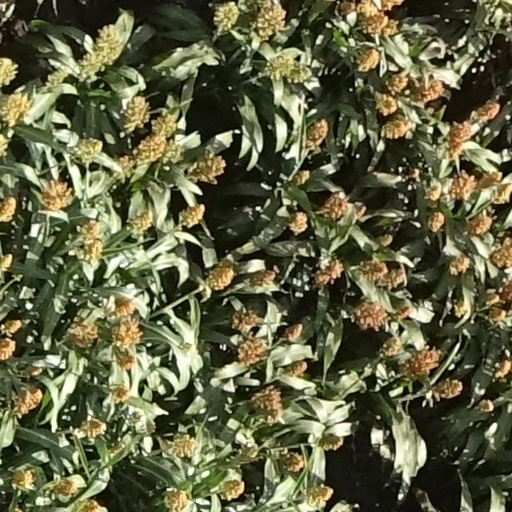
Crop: sorghum